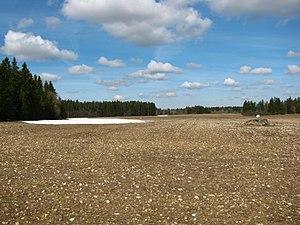
Kanavere est un village de la Commune de Kose du Comté de Harju en Estonie.